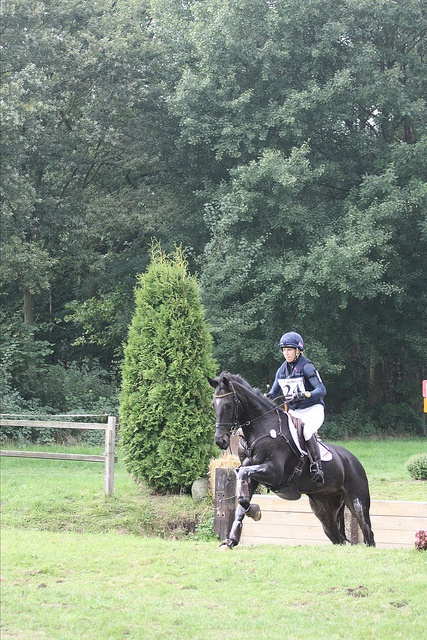
The rider of the black horse is wearing a number.
A jockey rides a horse through an obstacle course
A person is riding a horse inside an obstacle course.
A derby rider is riding a horse in a field.
A rider wearing black riding a black horse riding through a field.